Anglo-French Survey (1784–1790)

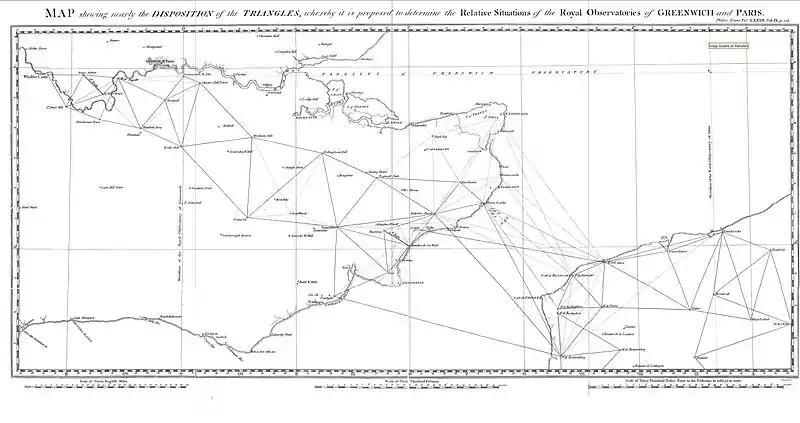
The proposed triangulation mesh between England and France.

The 1787 report is witness to how Roy occupied himself whilst waiting for the theodolite. The first section deals with the proposed route of the survey. Greater accuracy is achieved if the triangles are kept regular in shape, and the figure shows that most are close to equilateral, with departures only where the triangles step down in size toward the bases and where they have to stretch over the English Channel. Typical sides are about 20 miles but the lines which cross the Channel are up to 45 miles in length.